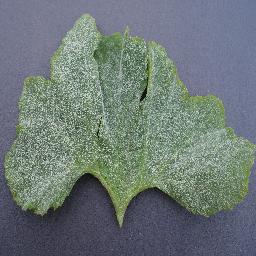
Label: Squash___Powdery_mildew